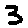
Label: 3